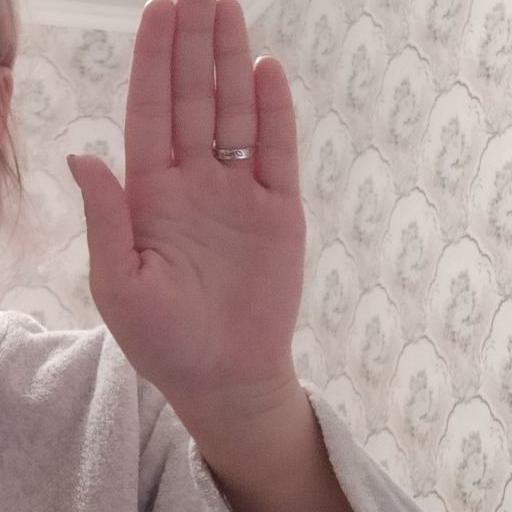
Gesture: stop